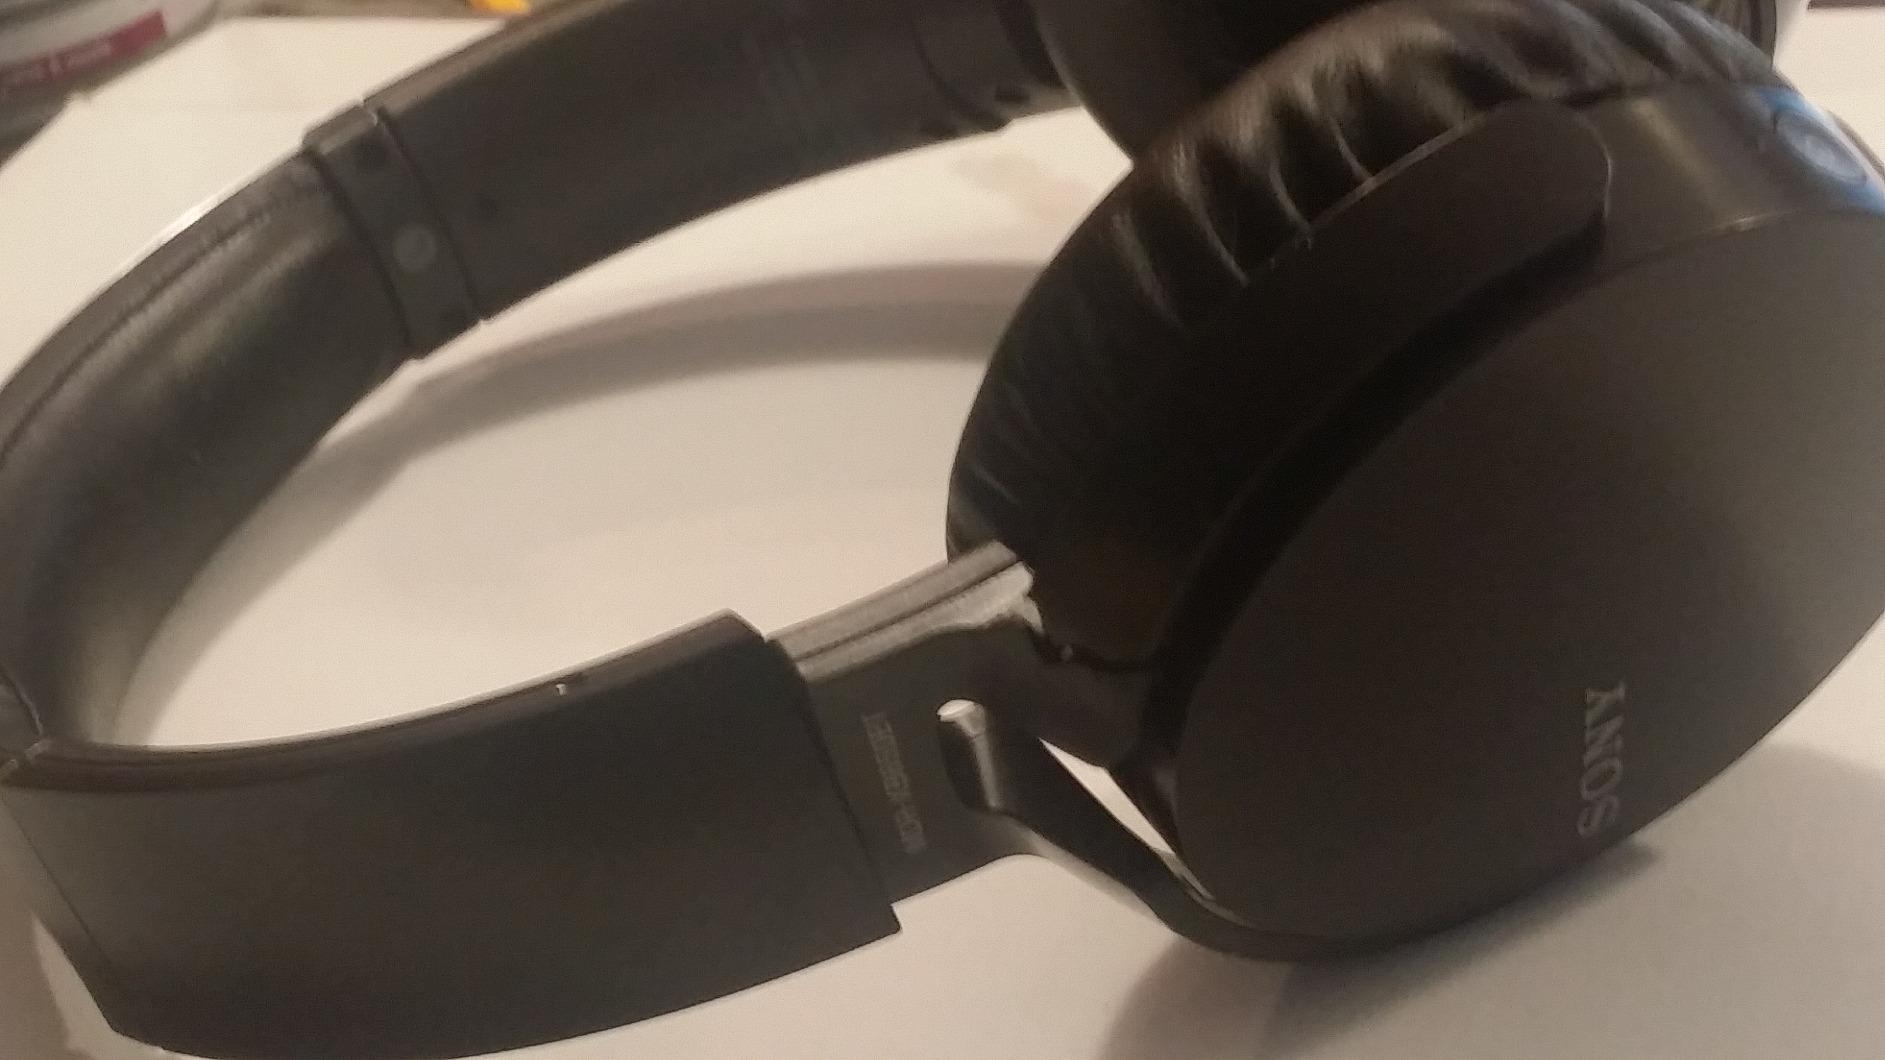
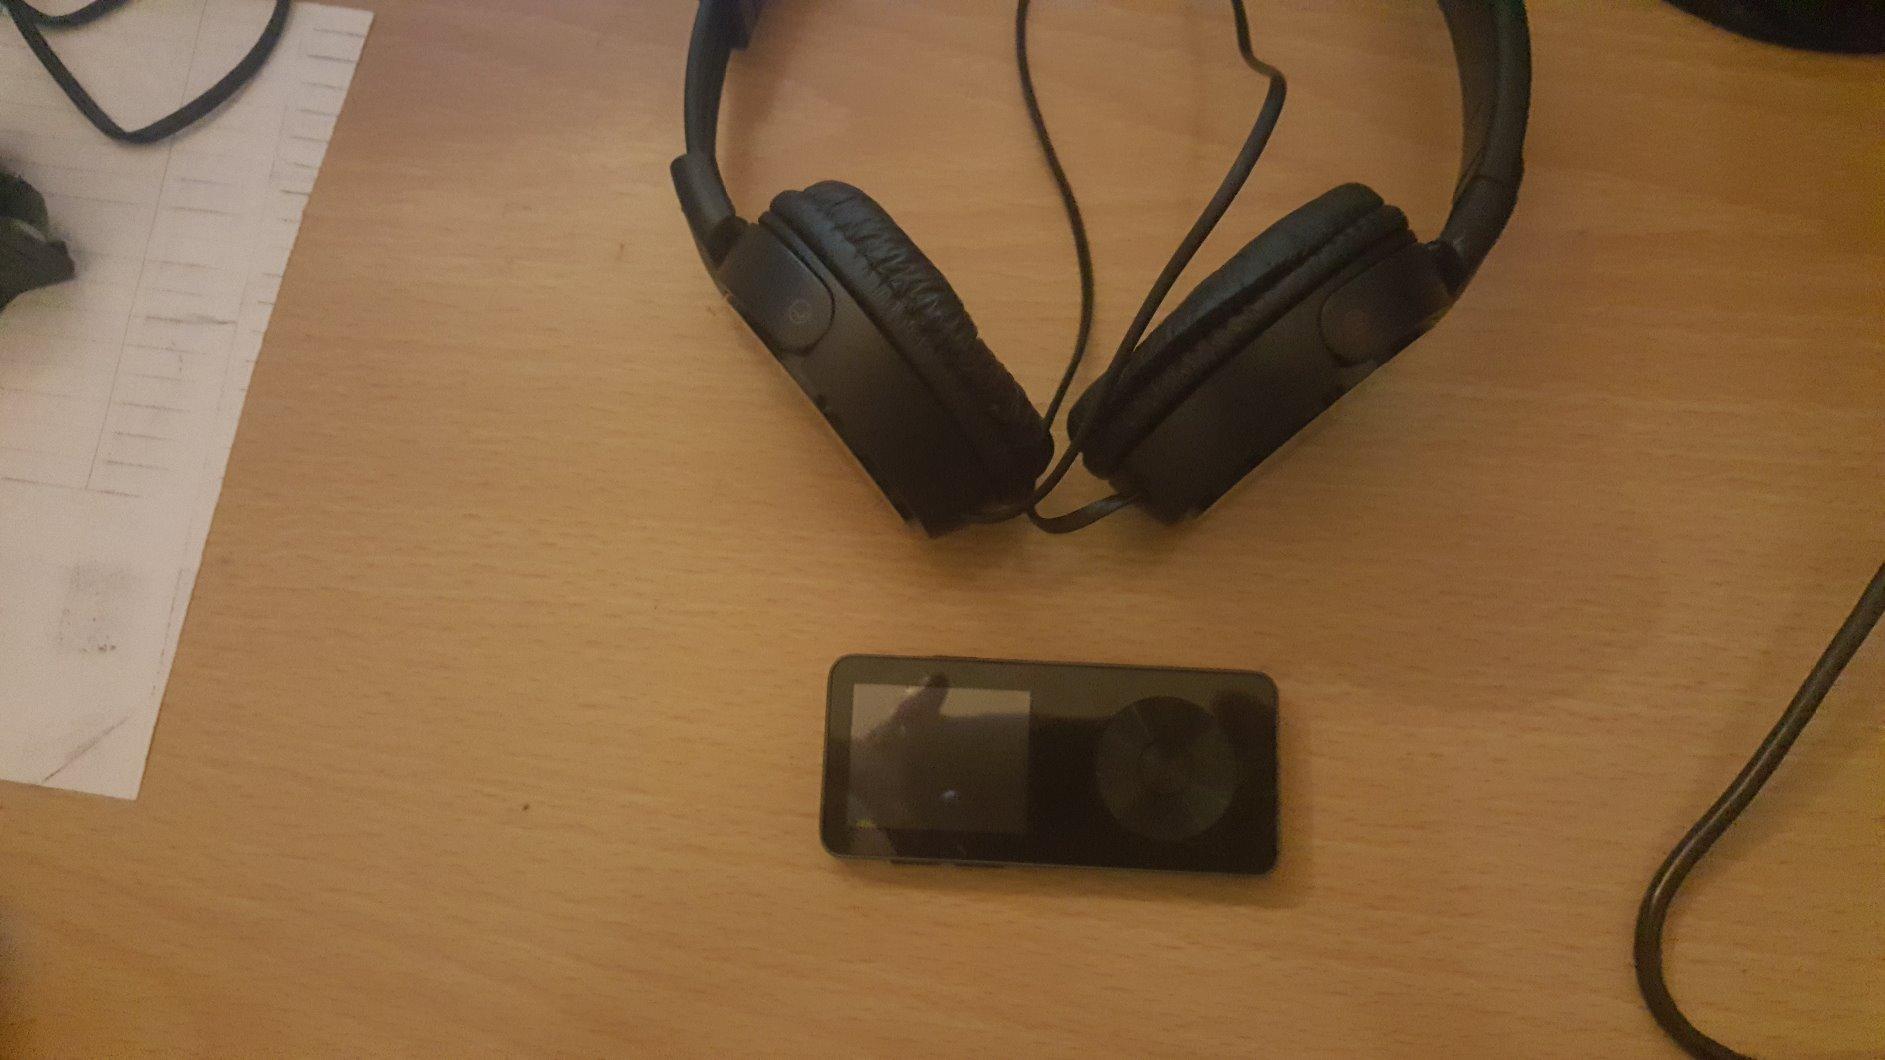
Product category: headphones
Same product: no